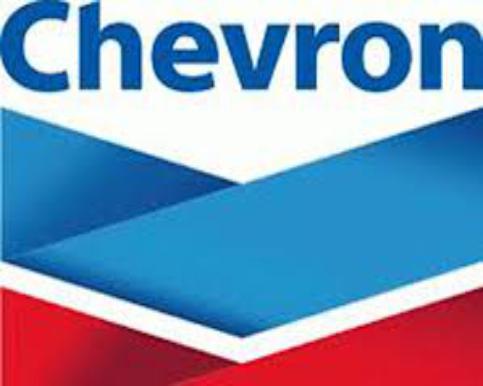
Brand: Chevron
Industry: Transportation